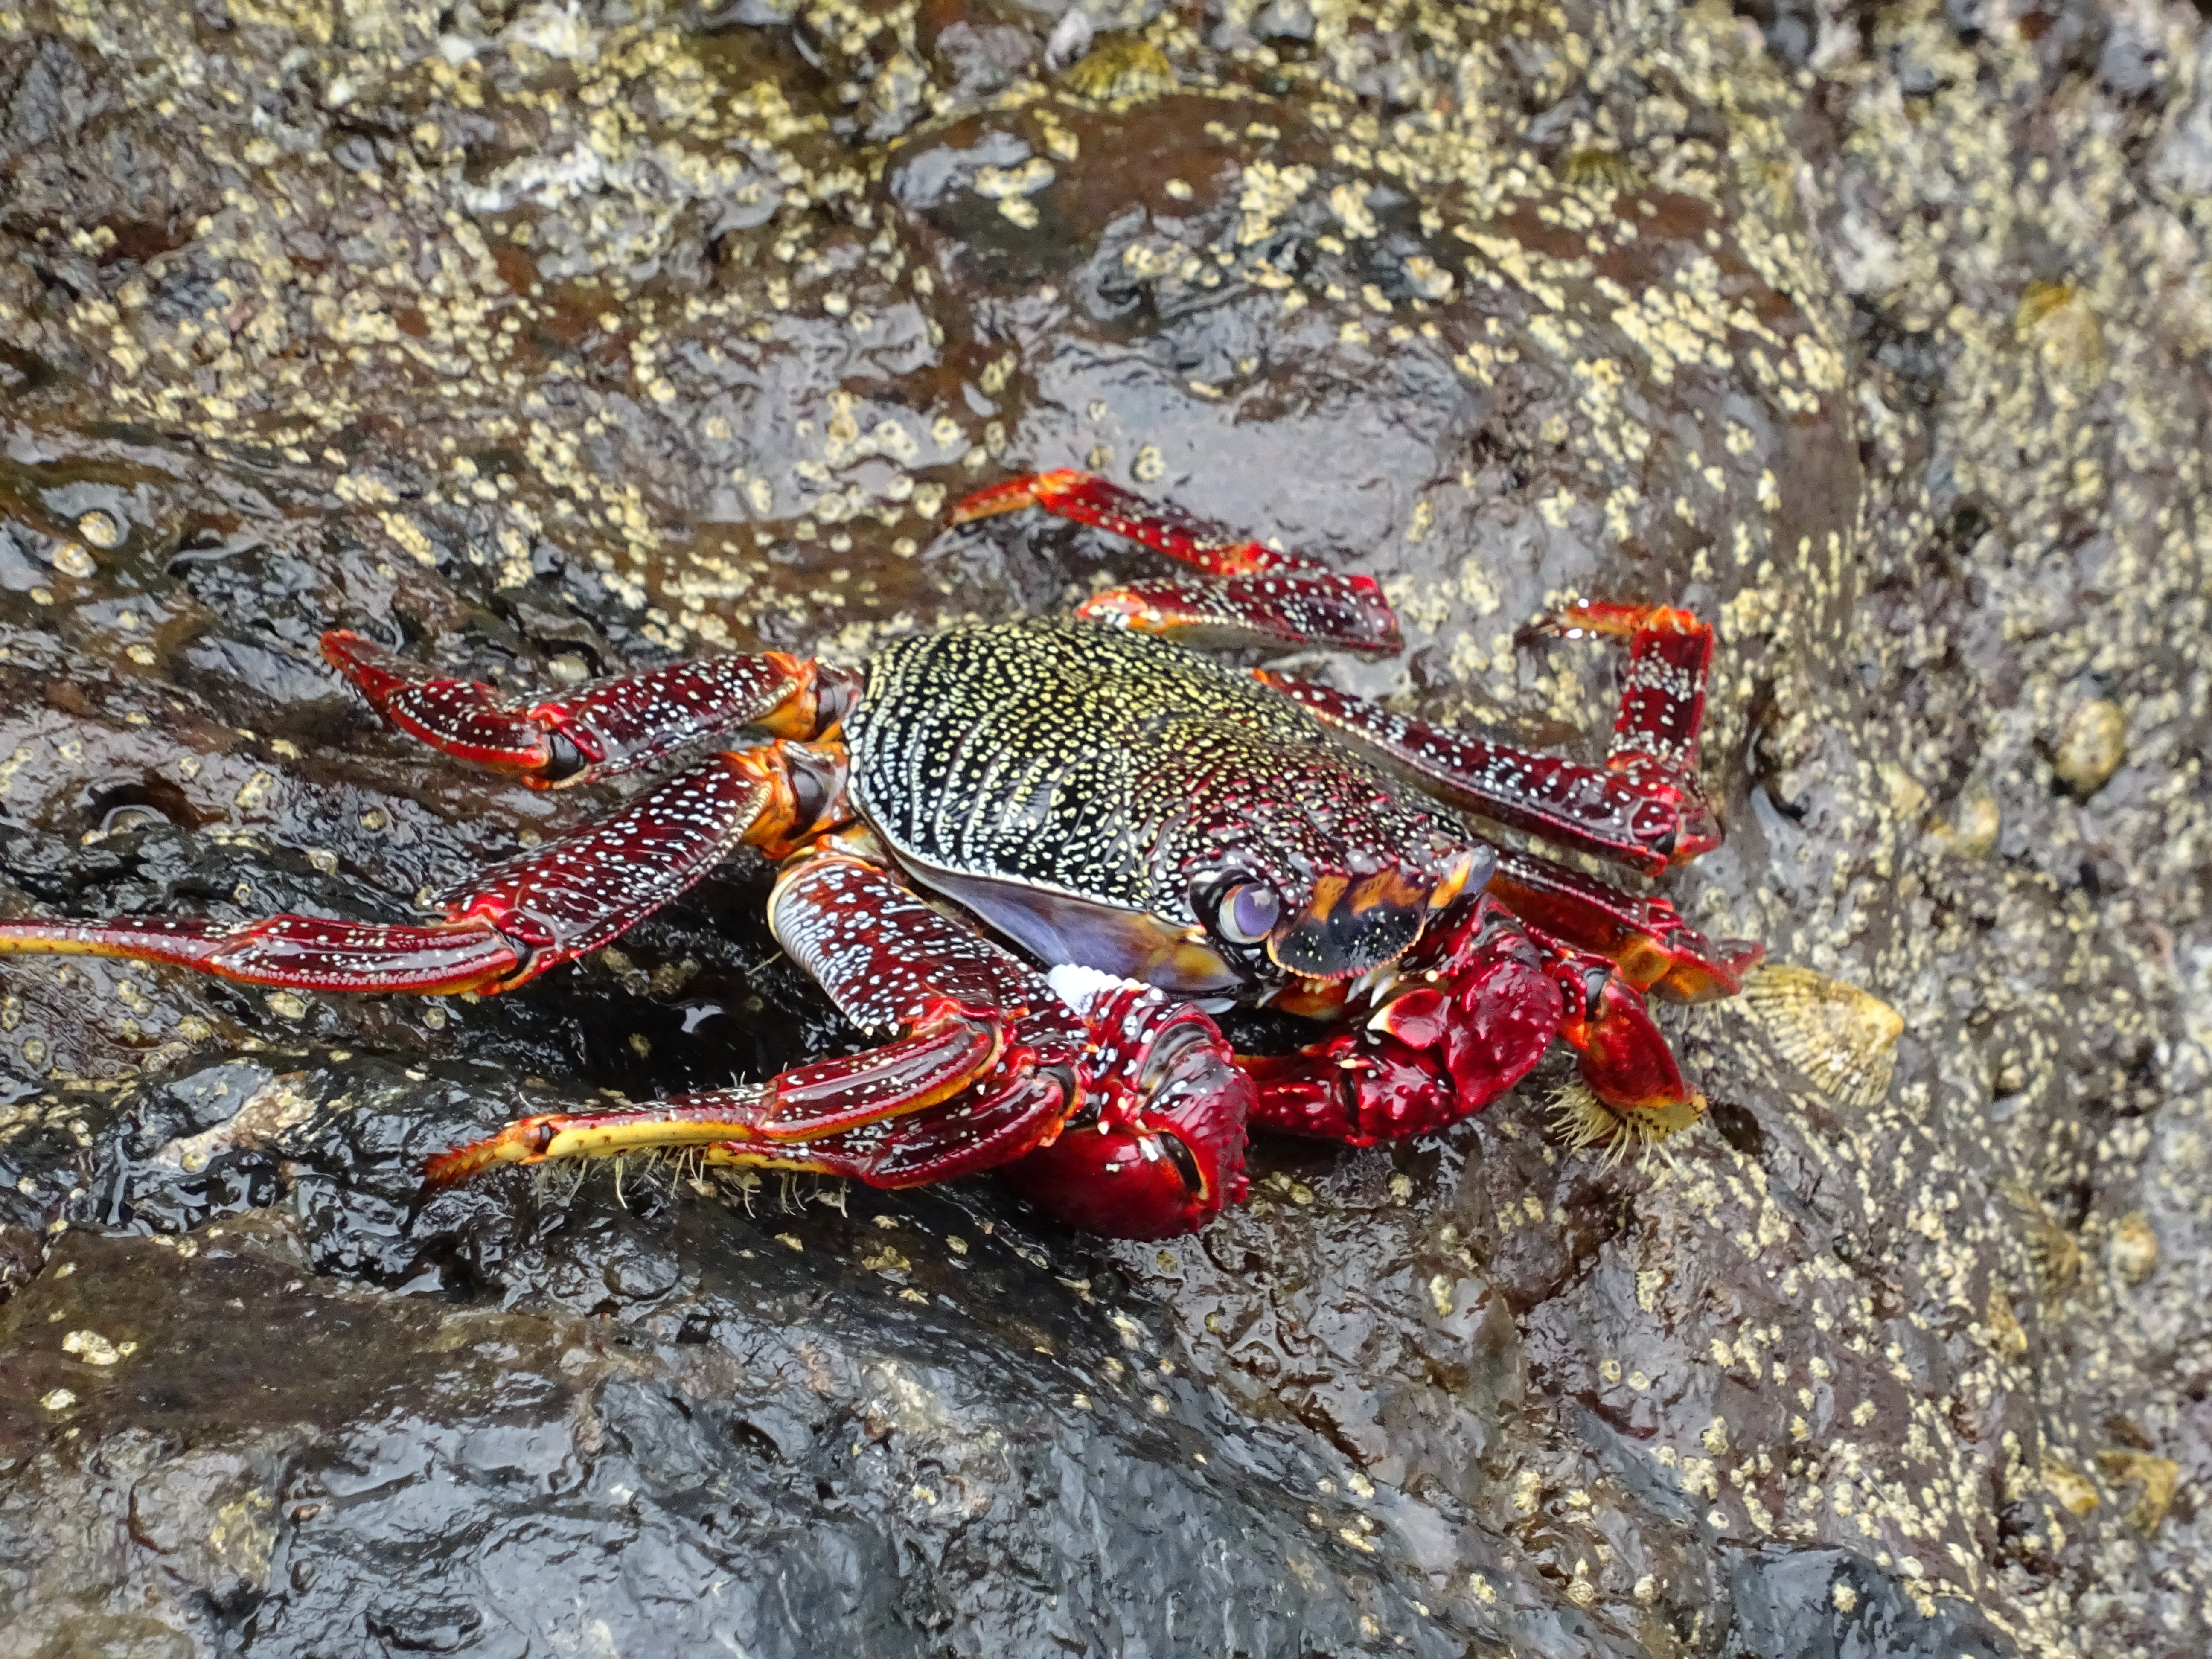
sea, rock, ocean, wildlife, food, red, biology, seafood, shellfish, fauna, crab, invertebrate, crustacean, crayfish, marine biology, decapoda, spiny lobster